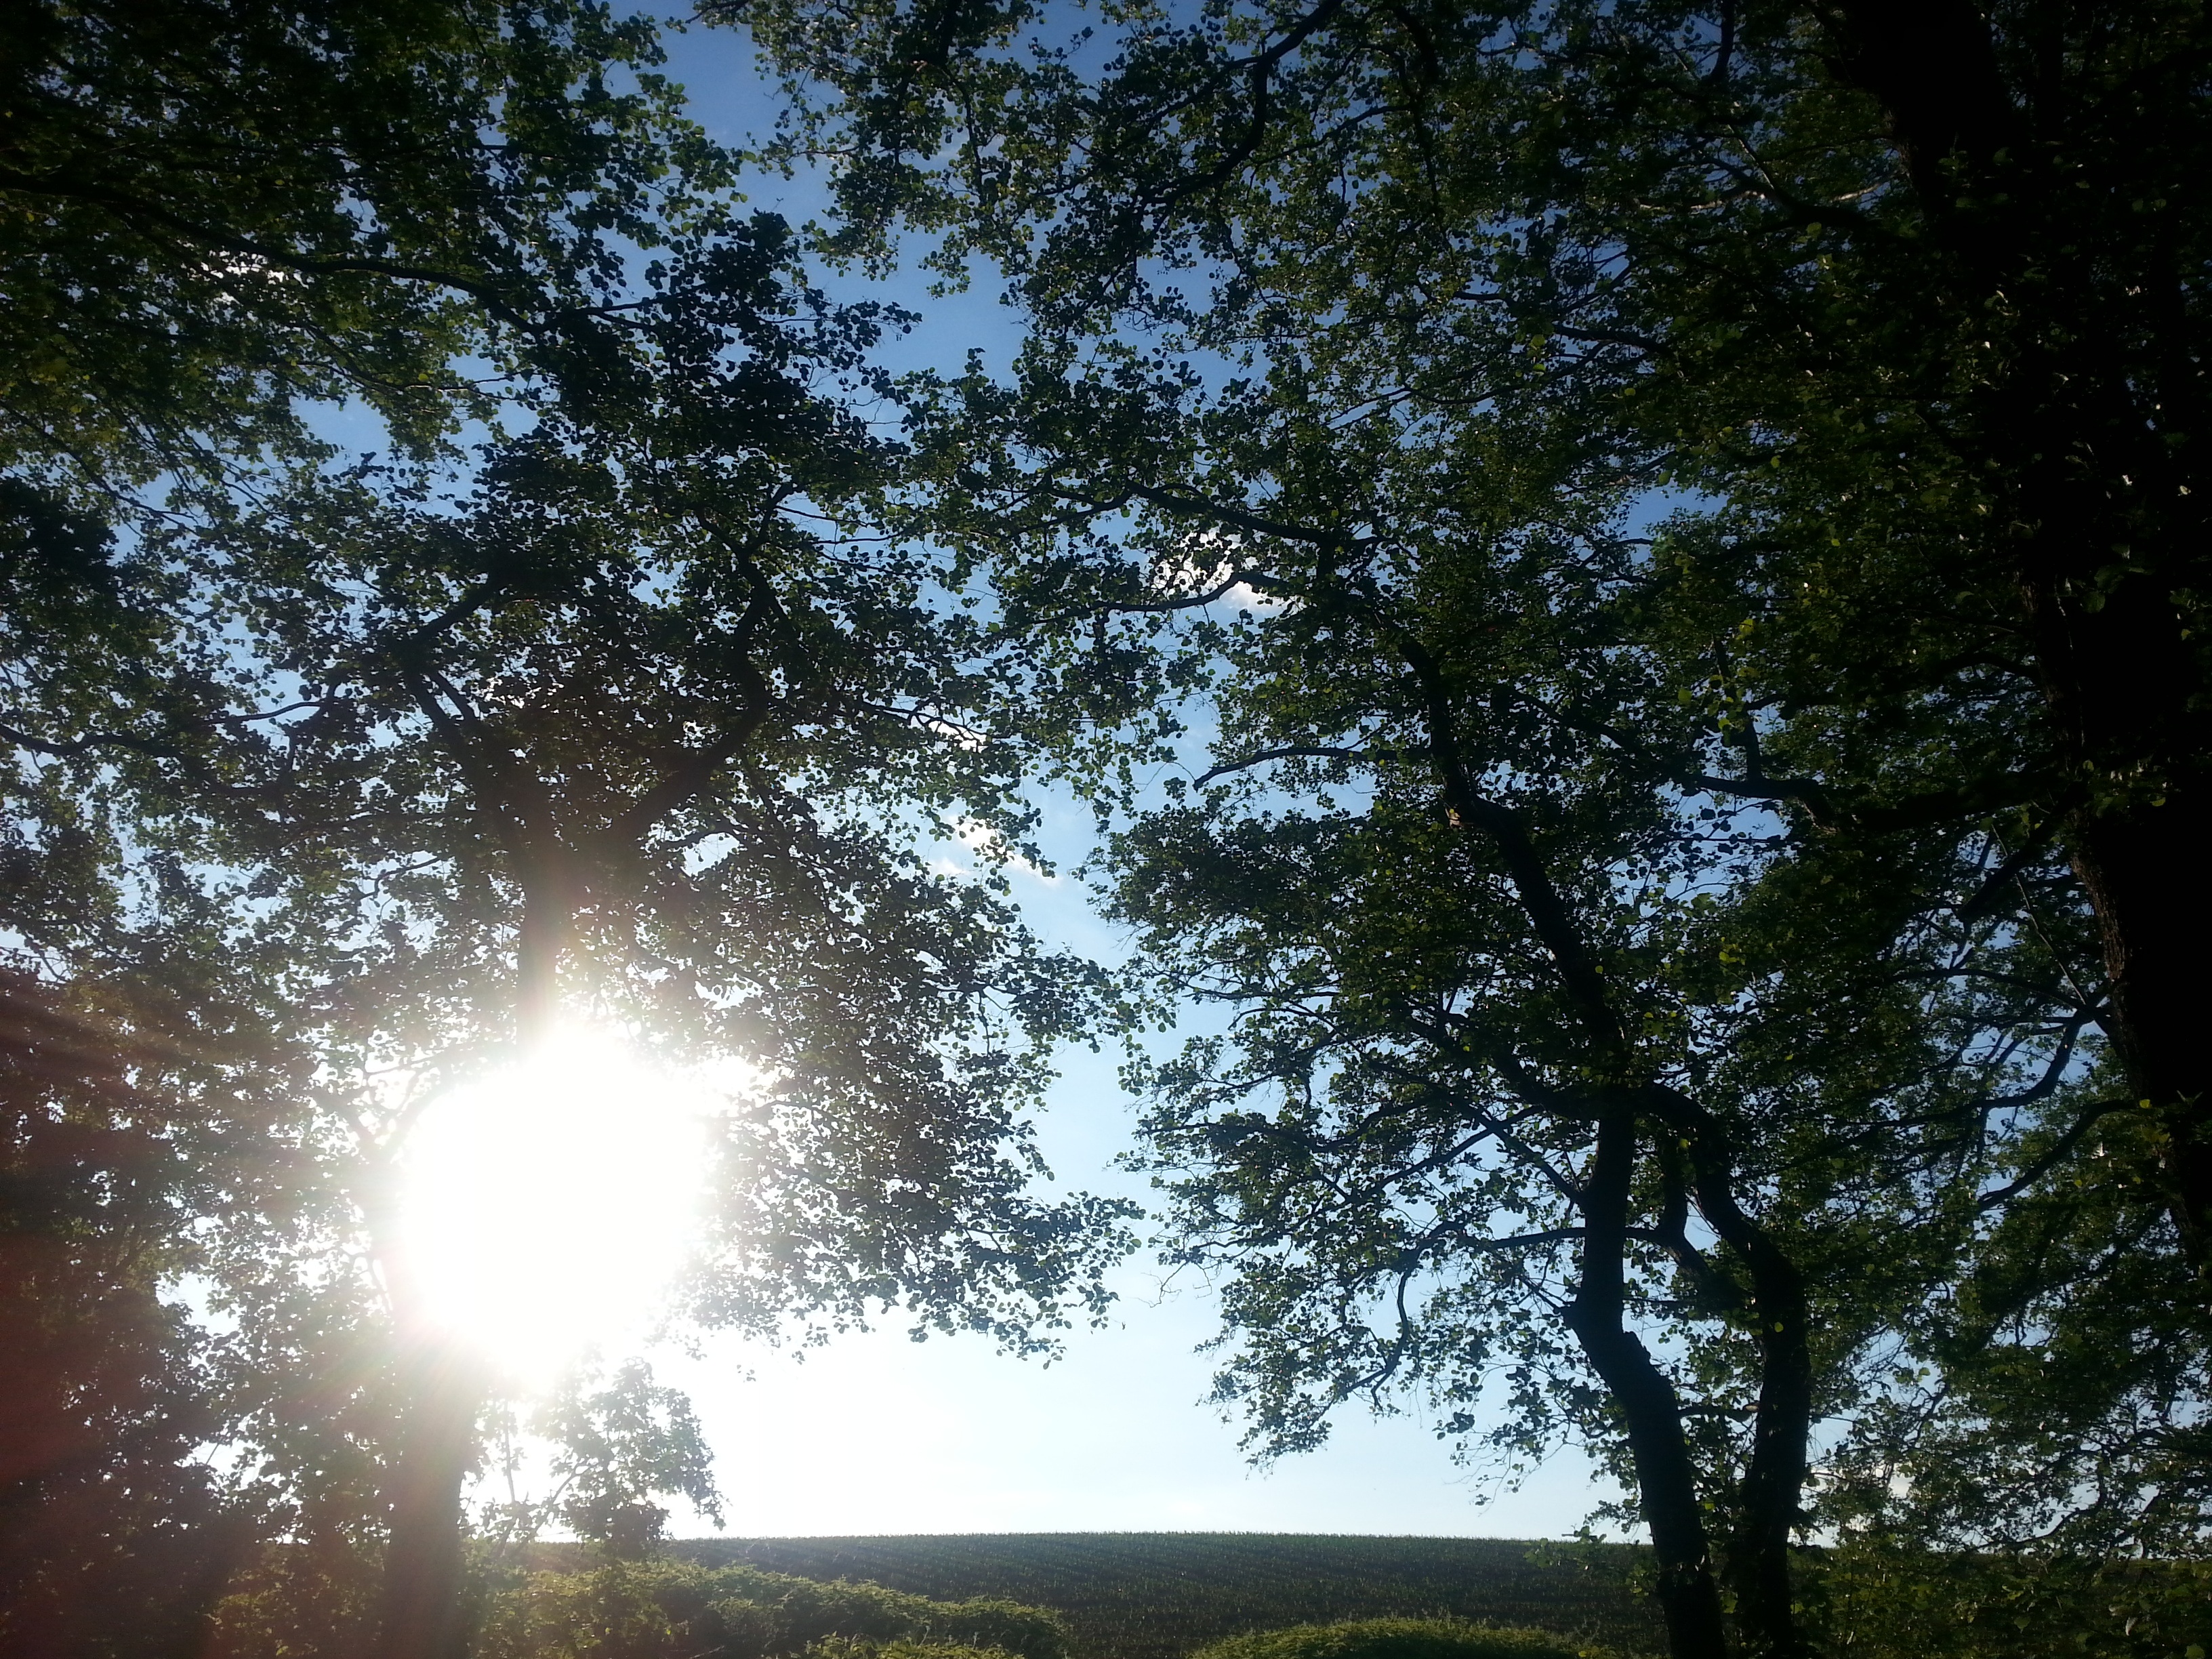
landscape, tree, nature, forest, grass, branch, light, plant, sky, sun, sunlight, morning, leaf, evening, woodland, atmospheric phenomenon, woody plant